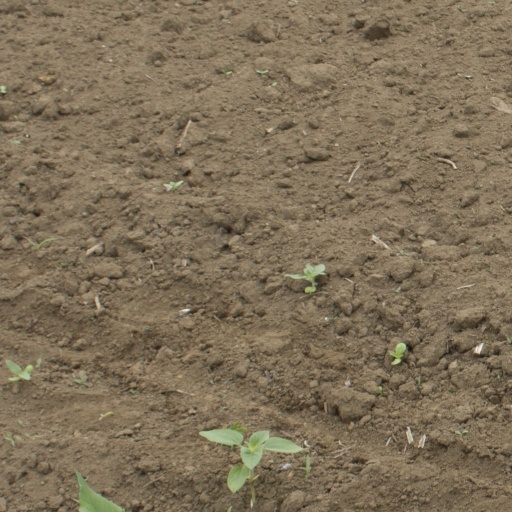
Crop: Jerusalem artichoke